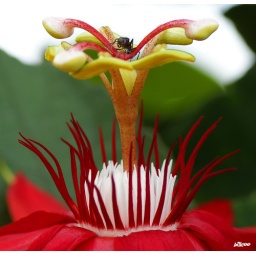
Red & white flower close-up in Dalat, Vietnam